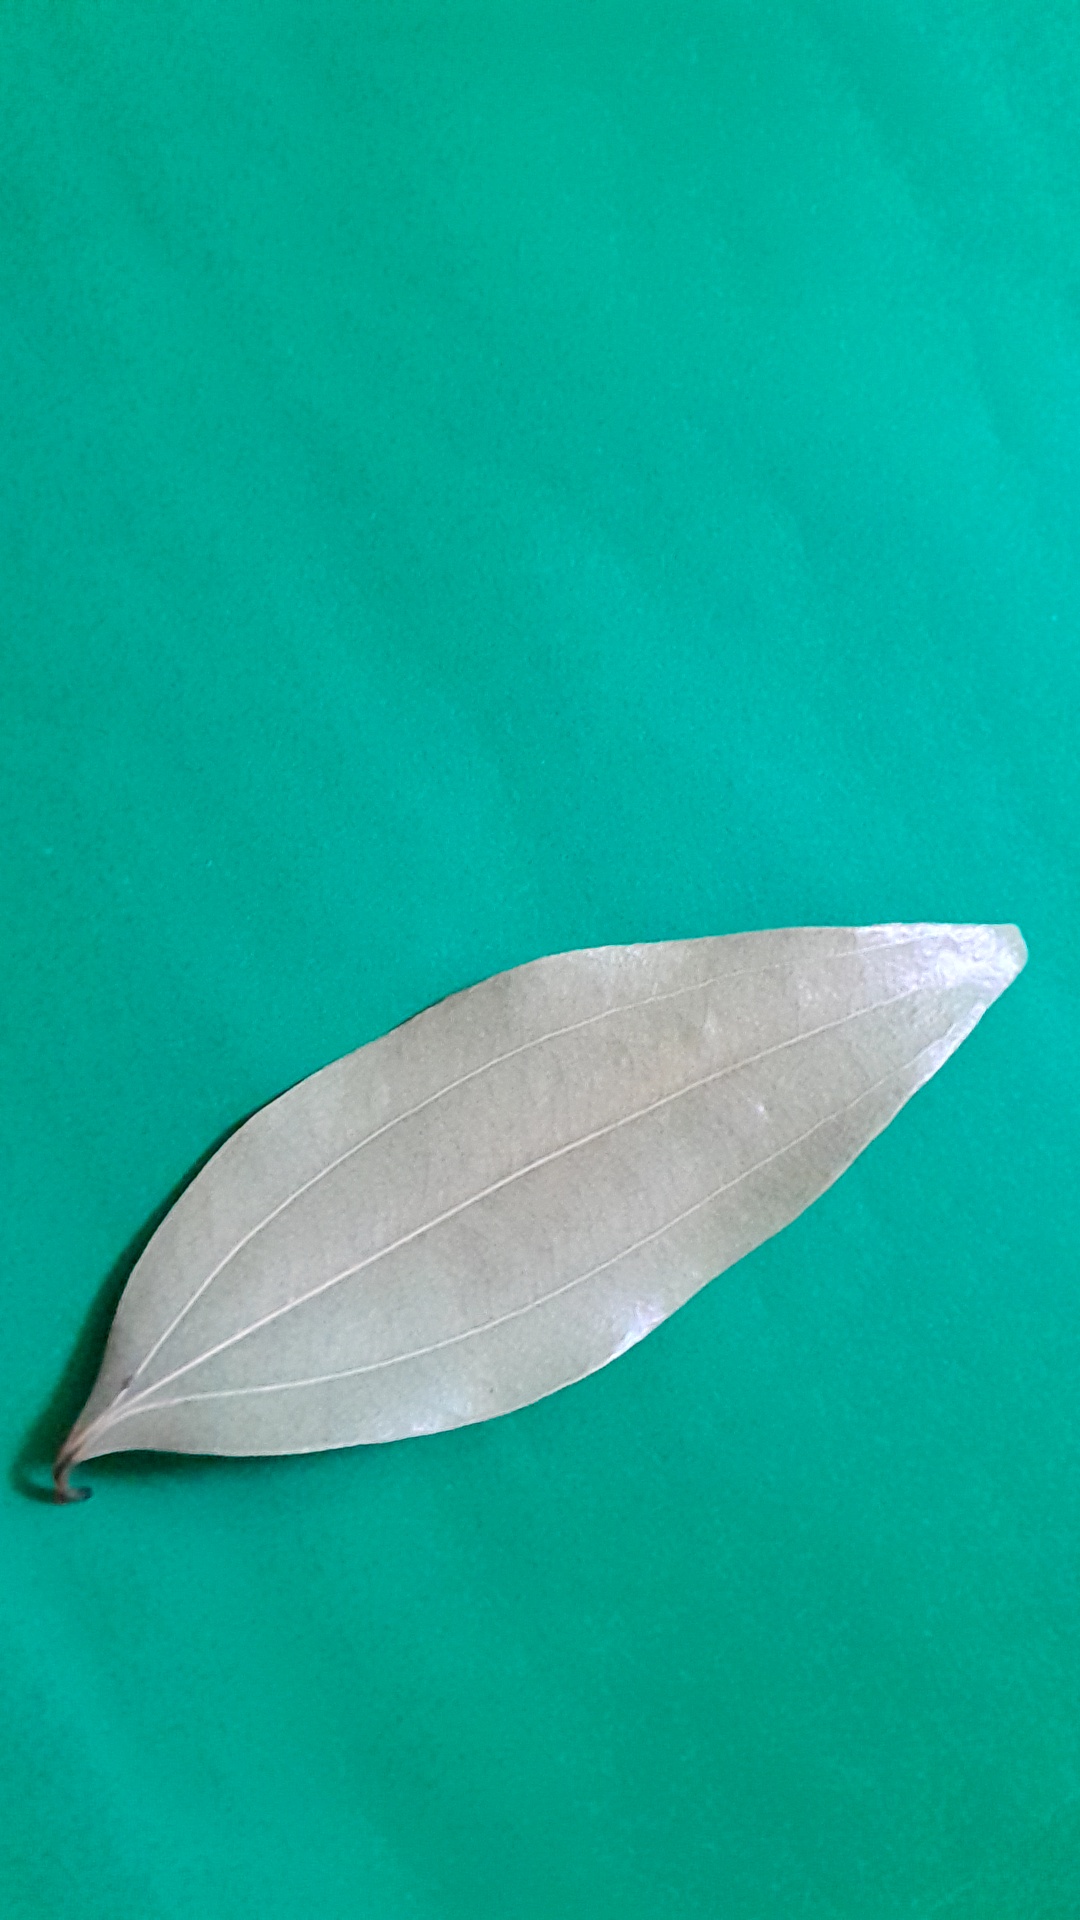
Label: Dry Leaf